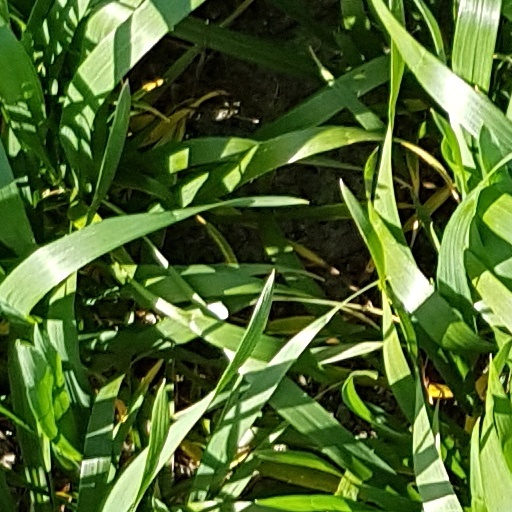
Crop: wheat